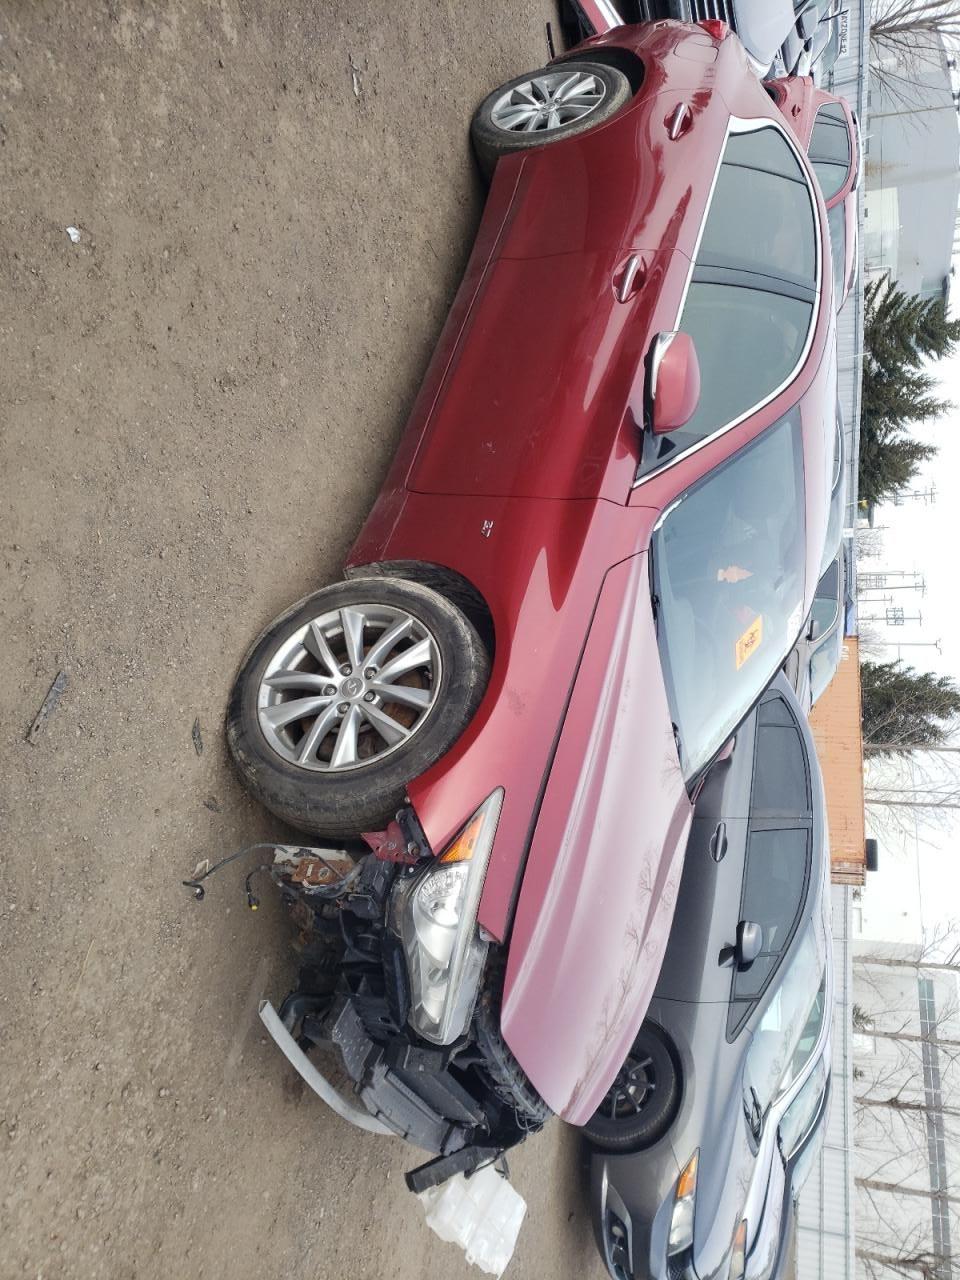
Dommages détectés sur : pare-choc avant, porte arrière droite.
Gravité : majeur